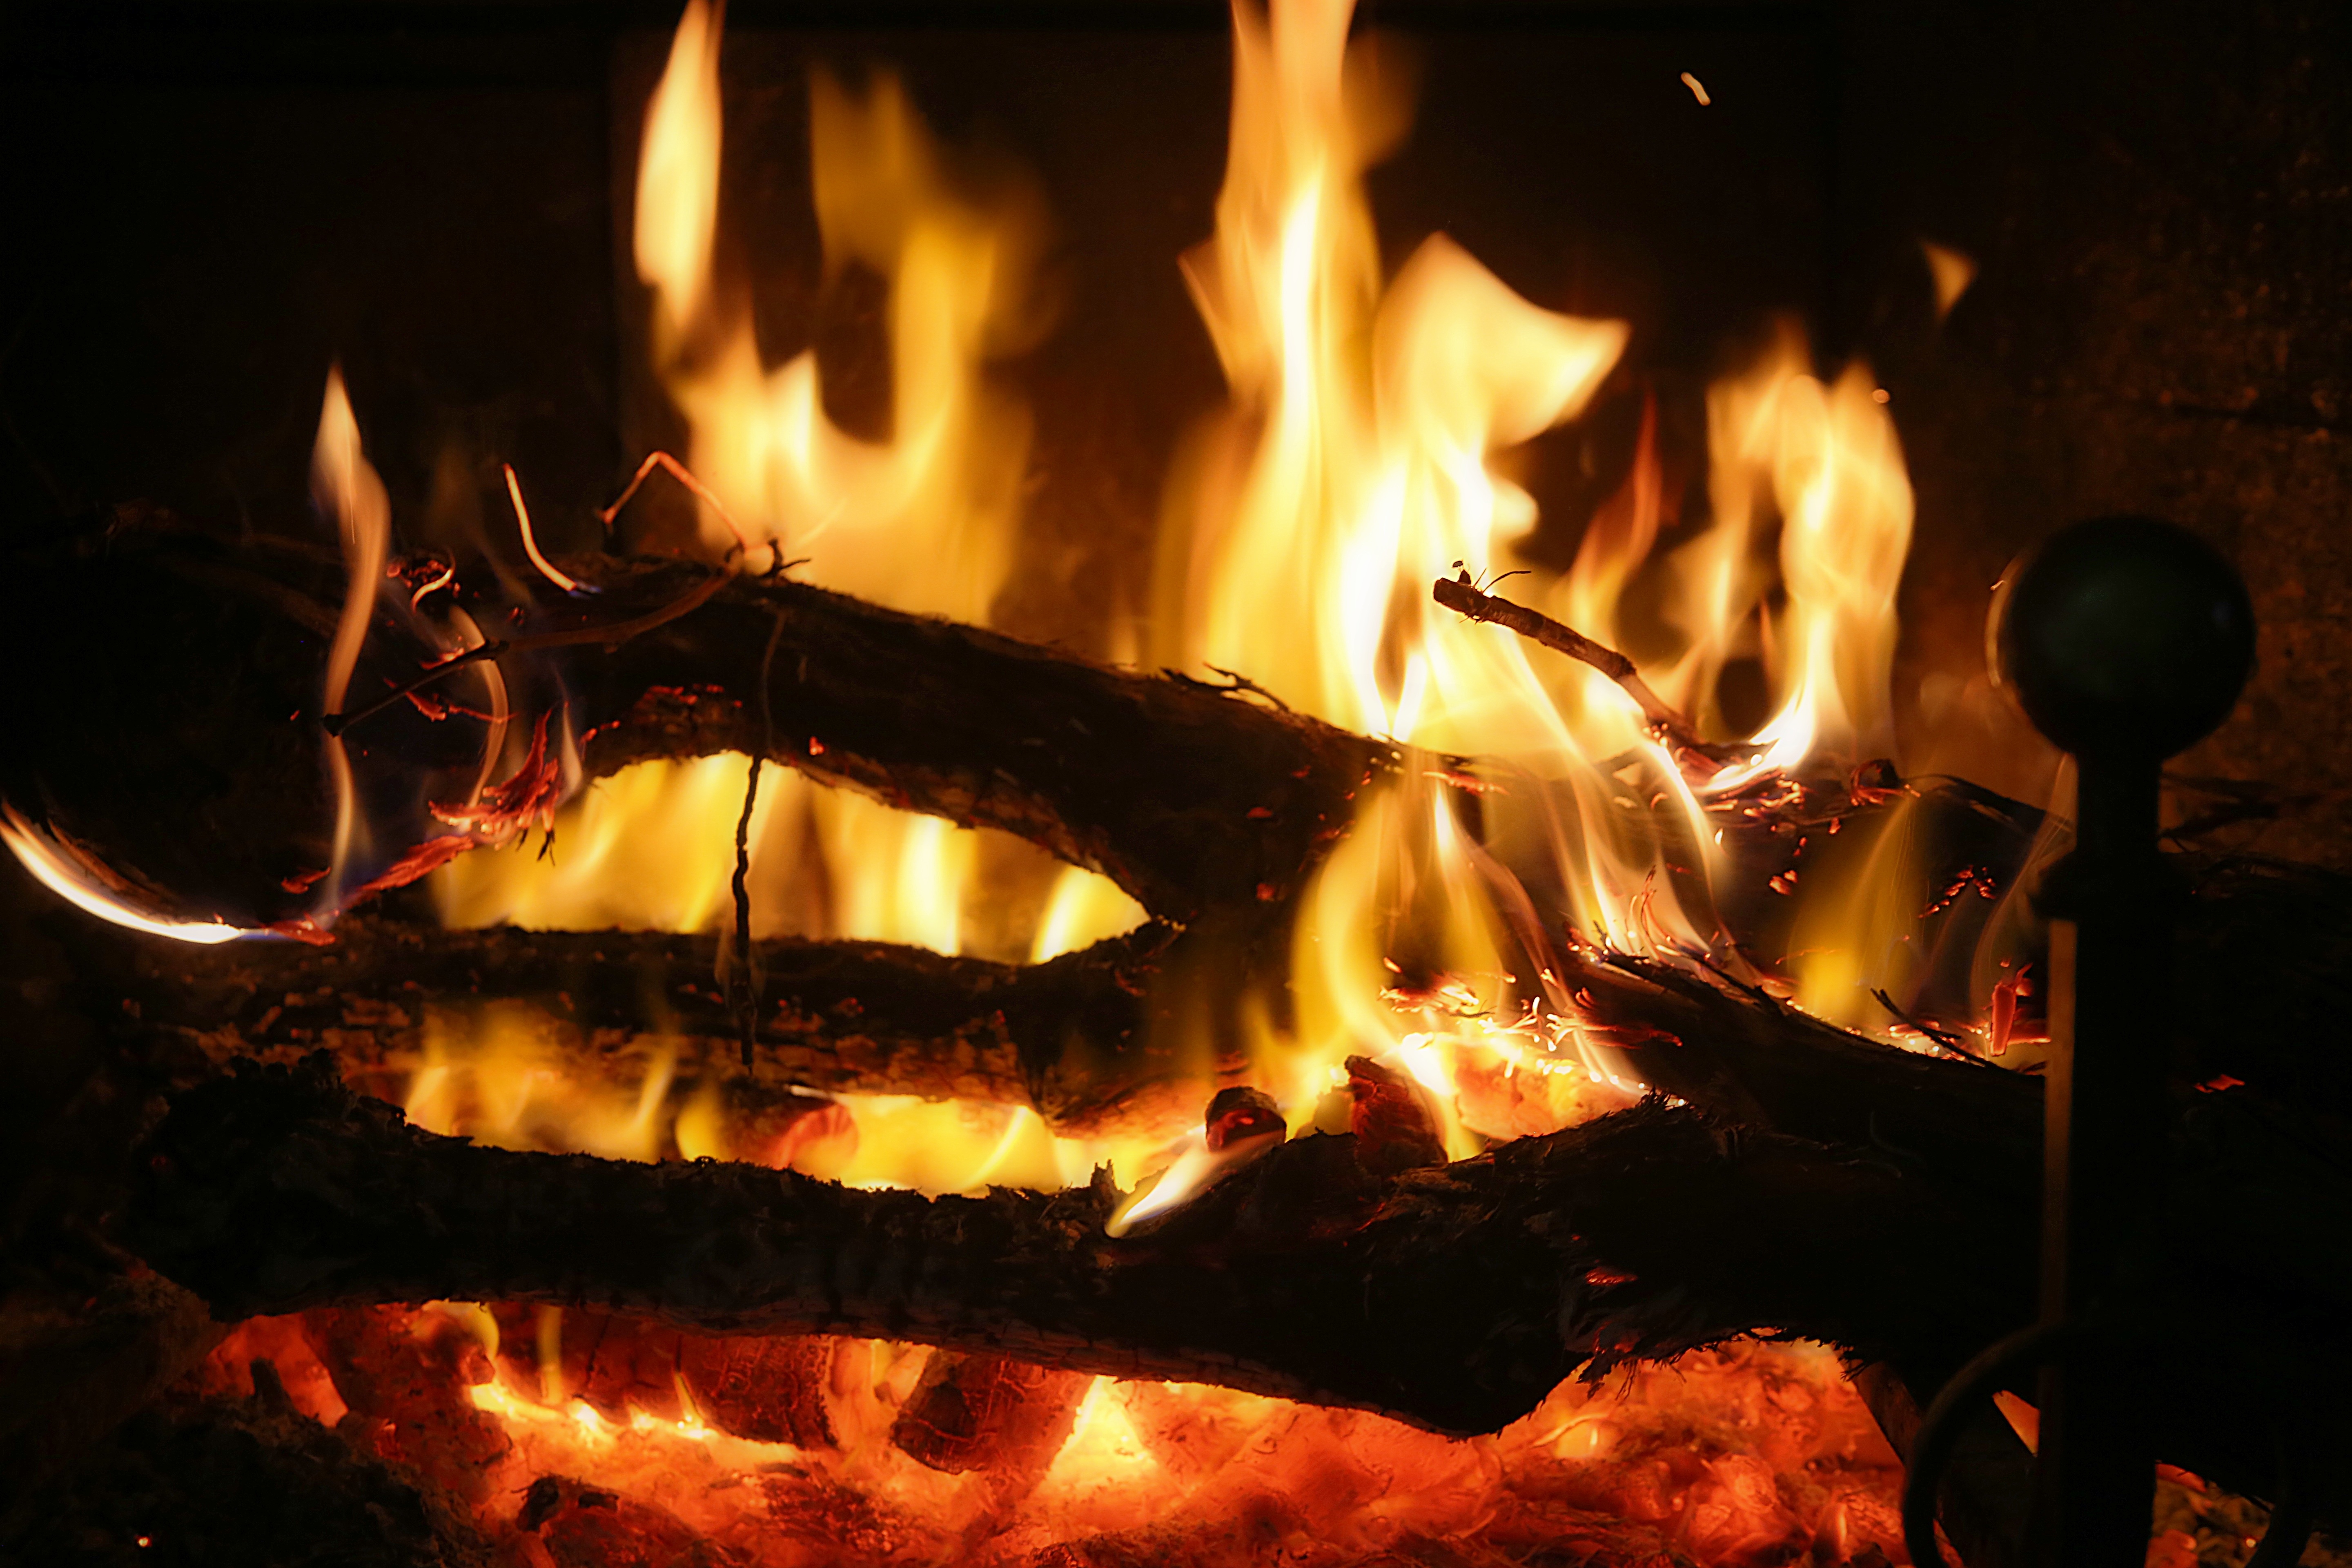
wood, flame, fire, fireplace, firewood, campfire, barbecue, bonfire, heat, trees, sparks, combustion